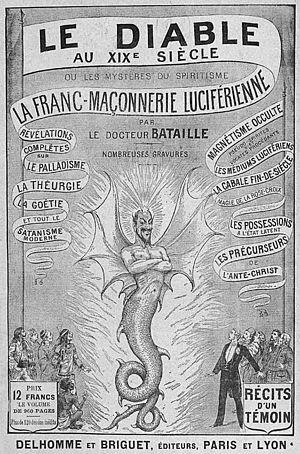
Le Diable au XIX. Siècle. Русский: Обложка книги Лео Таксиля ""Дьявол в XIX веке"". Центральное произведение устроенного им в 1885-1897 годах розыгрыша католической церкви."
Pierre Renaud Charles Hacks est un médecin et essayiste français né le 5 janvier 1851 à Krefeld et mort le 11 décembre 1935 dans le 20ᵉ arrondissement de Paris, connu pour sa collaboration littéraire avec Léo Taxil.
L'antimaçonnisme désigne la critique, l'opposition et l'hostilité manifestées à l’encontre de la franc-maçonnerie et de ses membres.
Gabriel Jogand-Pagès, dit Léo Taxil, né à Marseille le 21 mars 1854 et mort à Sceaux le 27 mars 1907, est un écrivain français anticlérical puis antimaçon auteur, à l'aide de quelques collaborateurs dont Paul Rosen, d'une mystification célèbre et de grande ampleur contre la maçonnerie, l'accusant de satanisme. Il alla jusqu'à fabriquer de fausses preuves et envoyer une correspondance délatrice au pape. Ces manipulations de l'opinion et particulièrement des catholiques commencèrent en 1885 et prirent fin en 1897 avec ses aveux publics.